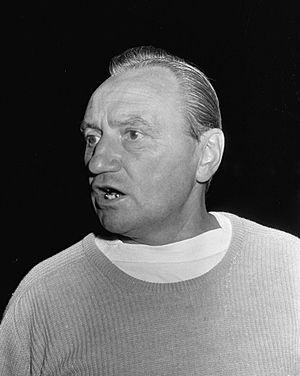
Károly Sós ou Károly Soós, né le 5 avril 1909 à Budapest et mort le 3 août 1991 dans la ville, était un footballeur et entraîneur hongrois.